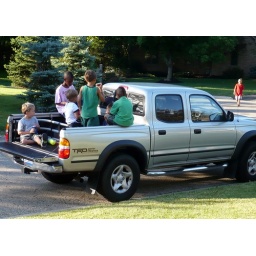
The boys in the 'hood using Tim's truck as the Mother Ship